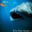
Label: shark